Bumpy torus

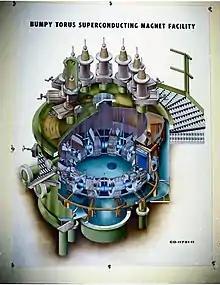
Drawing of bumpy torus facility

The bumpy torus is a class of magnetic fusion energy devices that consist of a series of magnetic mirrors connected end-to-end to form a closed torus. It is based on a